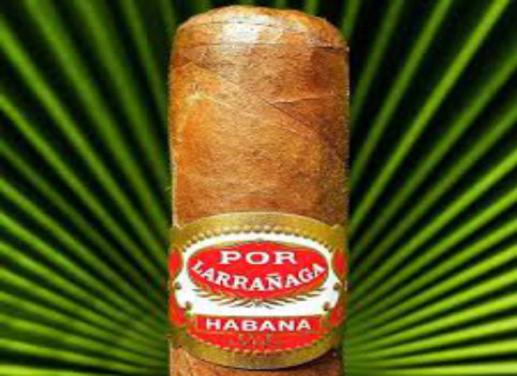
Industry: Necessities